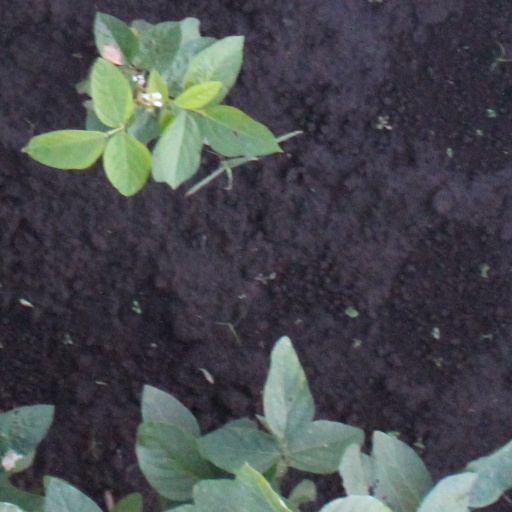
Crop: soybean